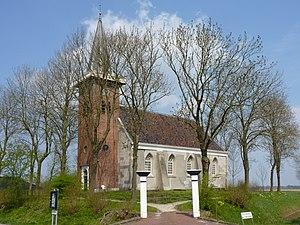
Saaxumhuizen est un village de la commune néerlandaise de Het Hogeland, situé dans la province de Groningue.